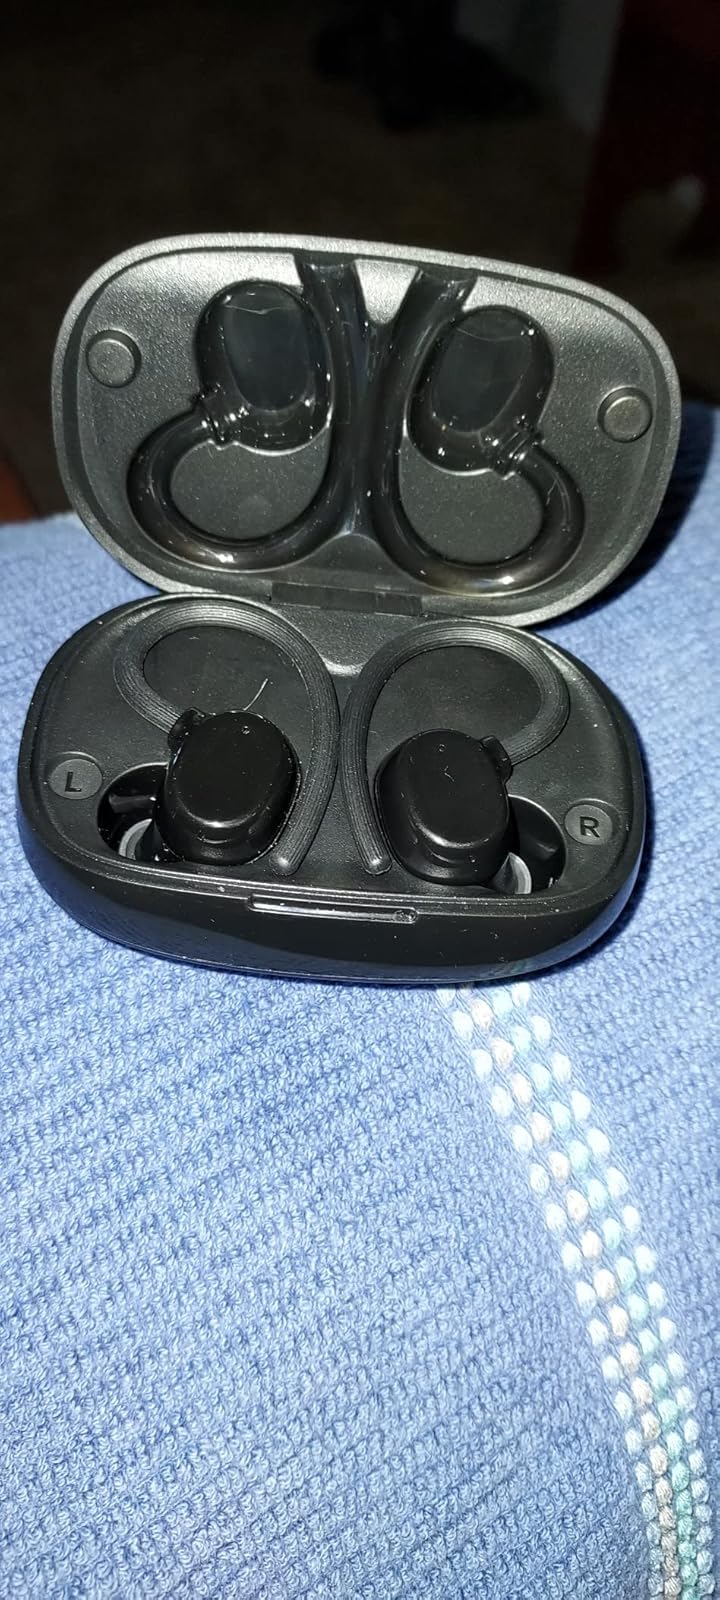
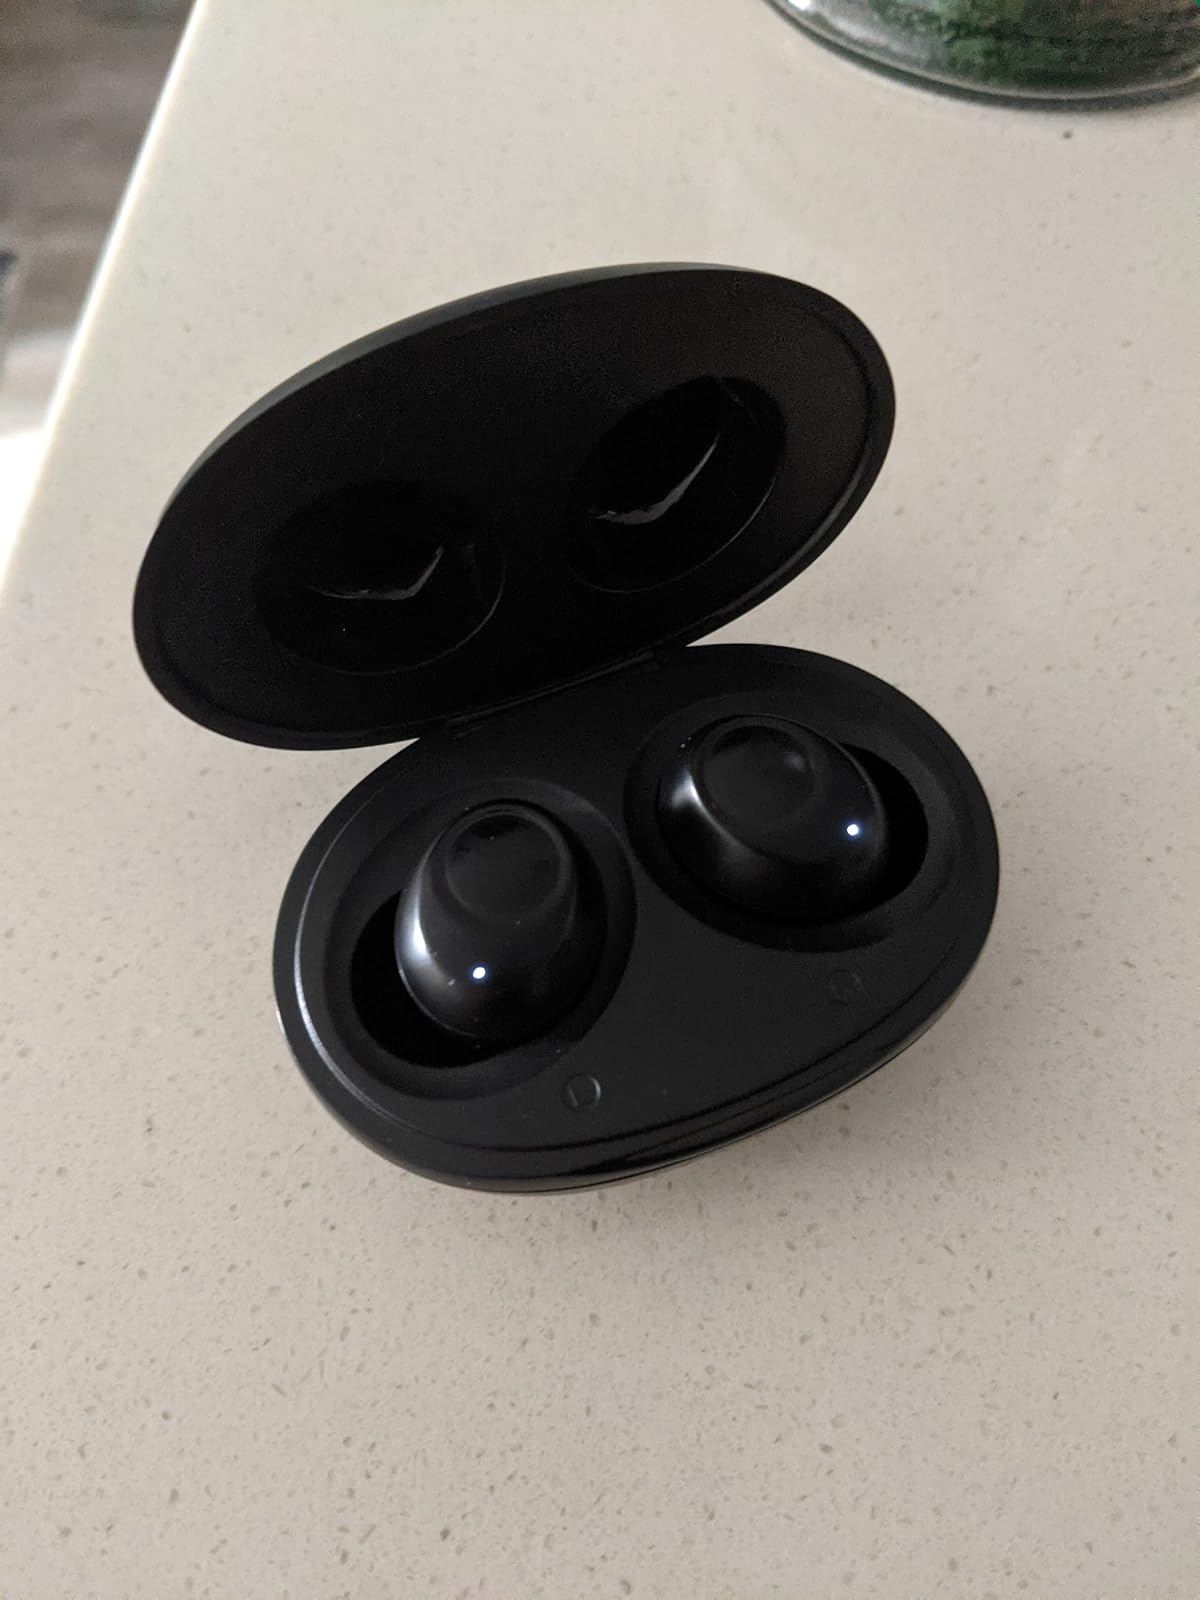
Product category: earbuds
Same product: no